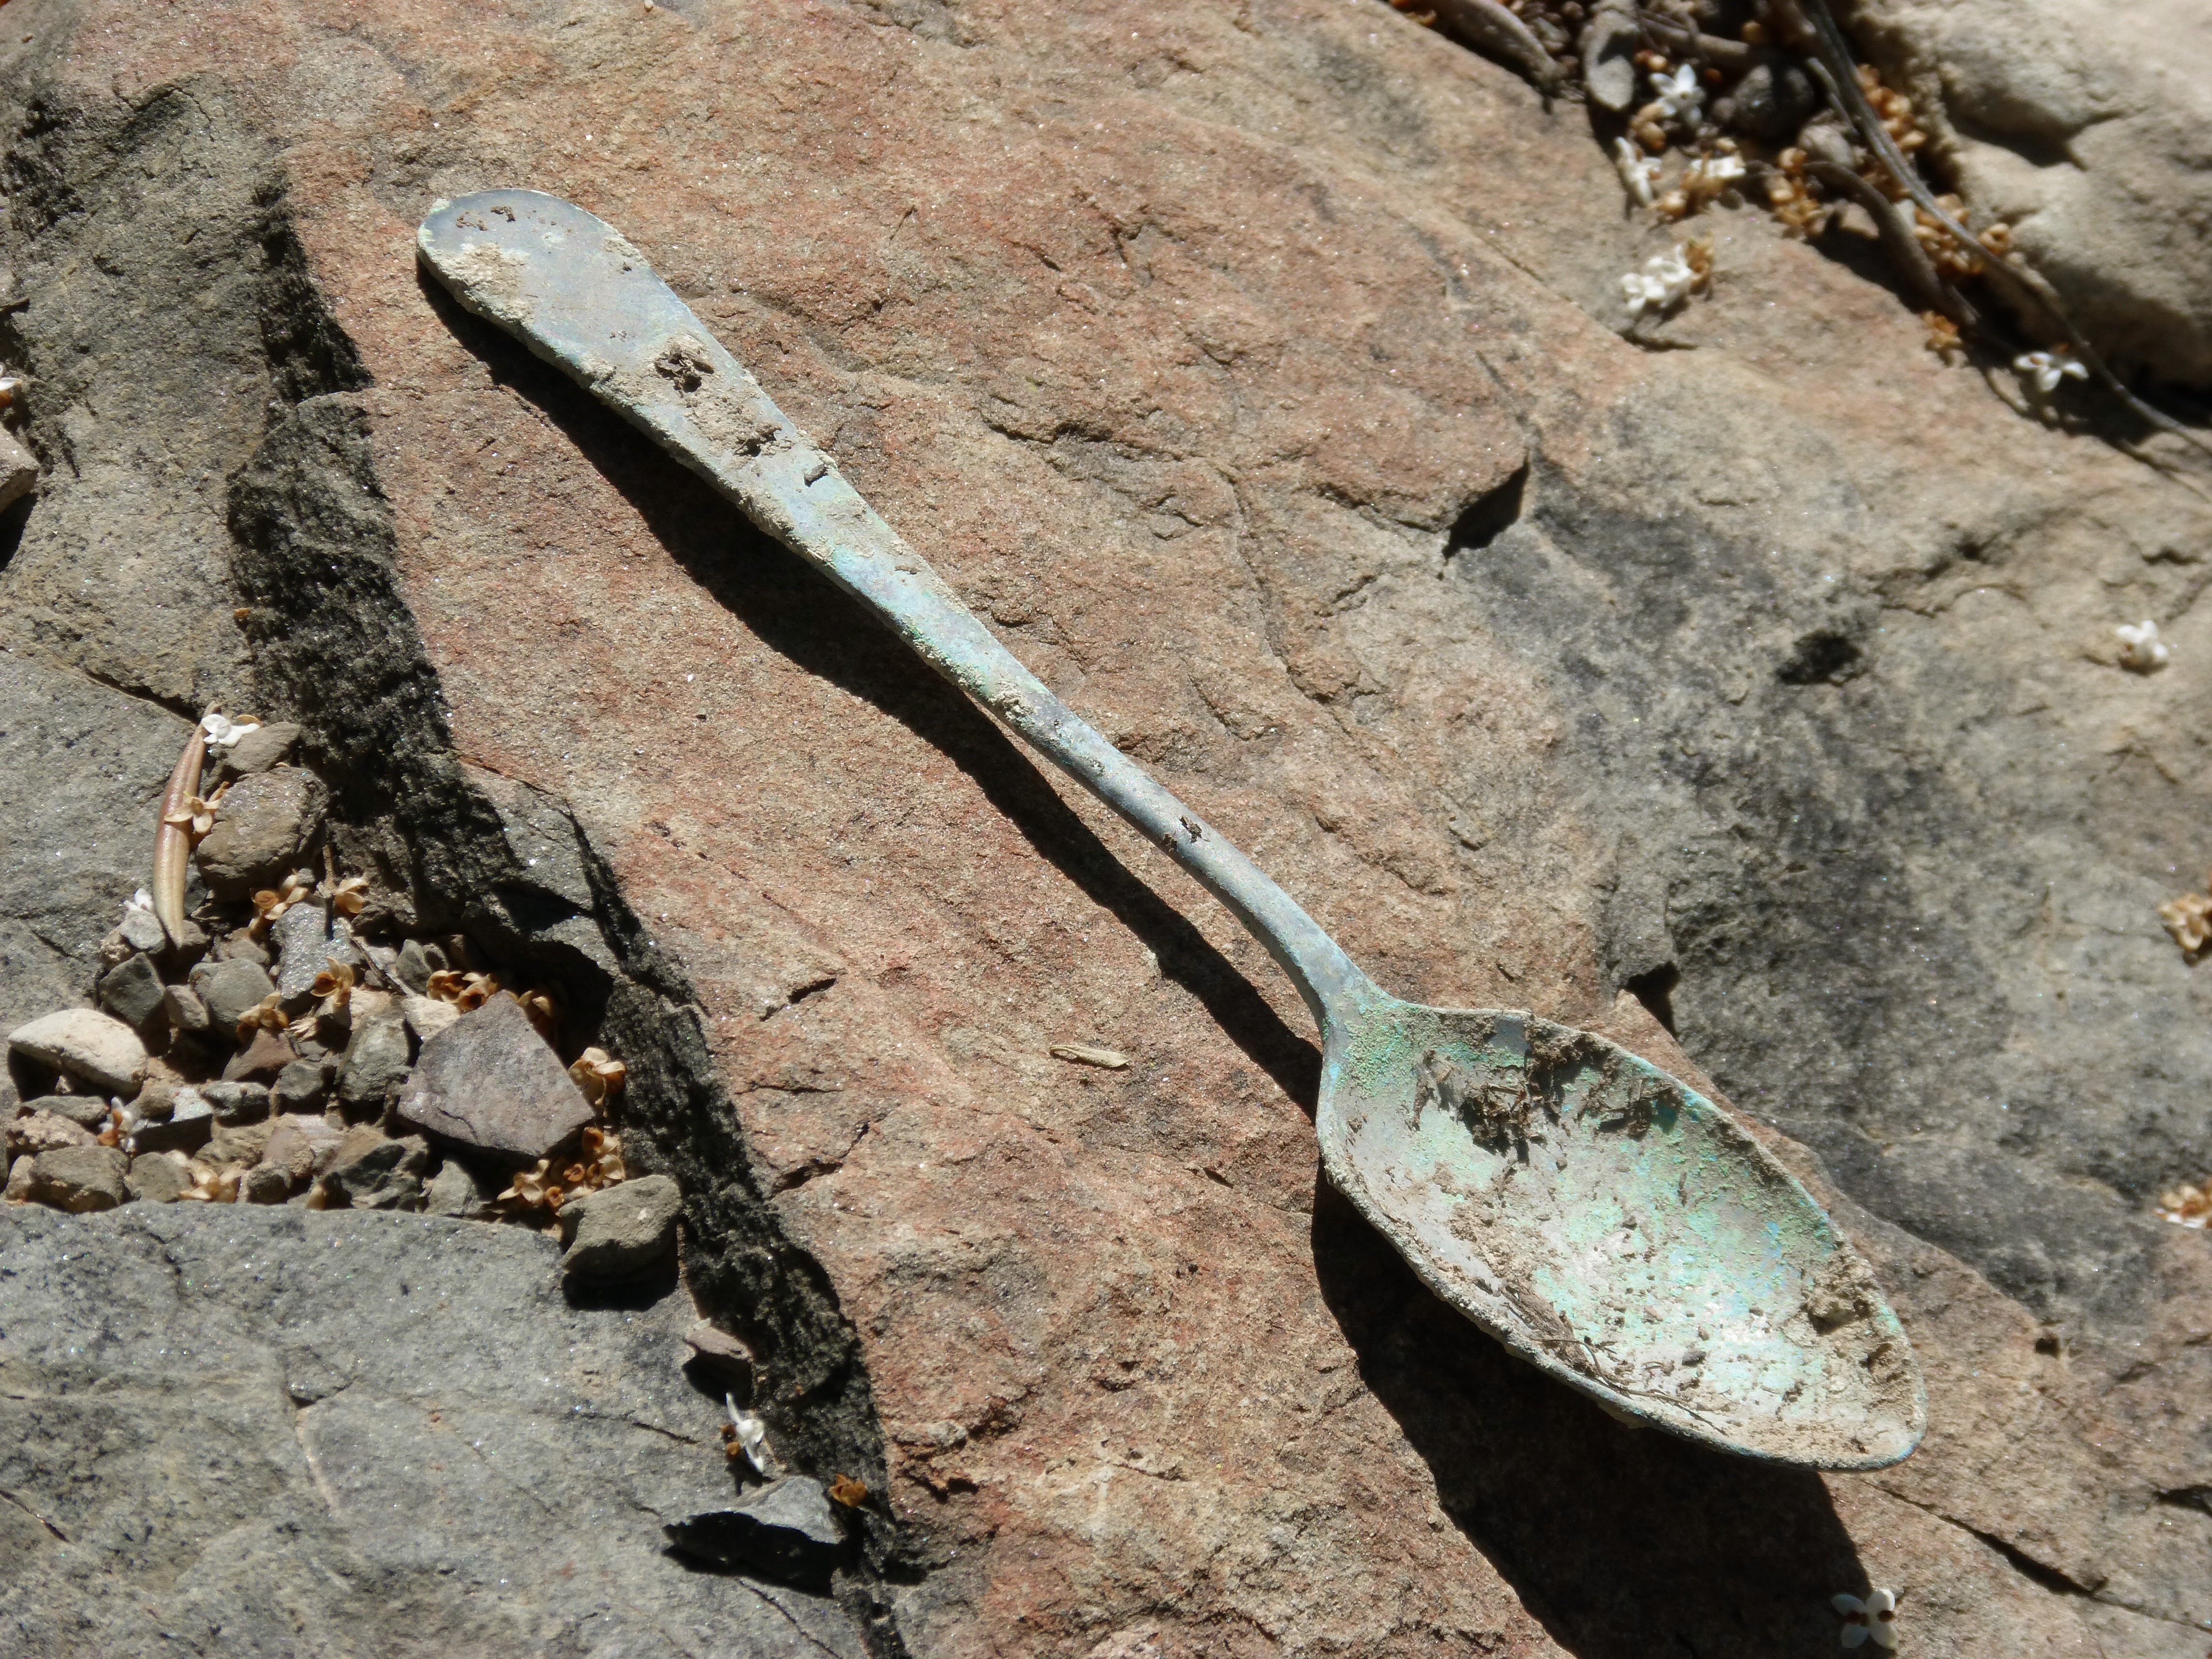
rock, old, soil, reptile, spoon, fauna, alpaca, geology, rusty, snake, scaled reptile